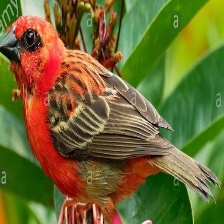
Species: RED FODY
Scientific name: FOUDIA MADAGASCARIENSIS